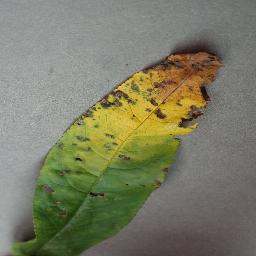
Label: Peach___Bacterial_spot